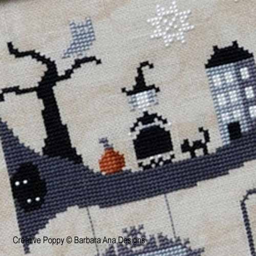
the branch cross stitch pattern by person , zoom